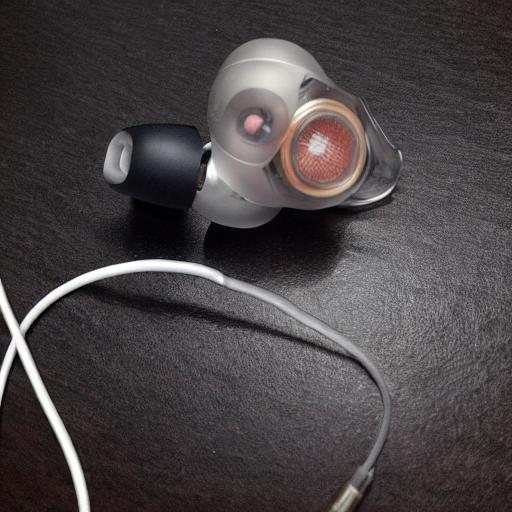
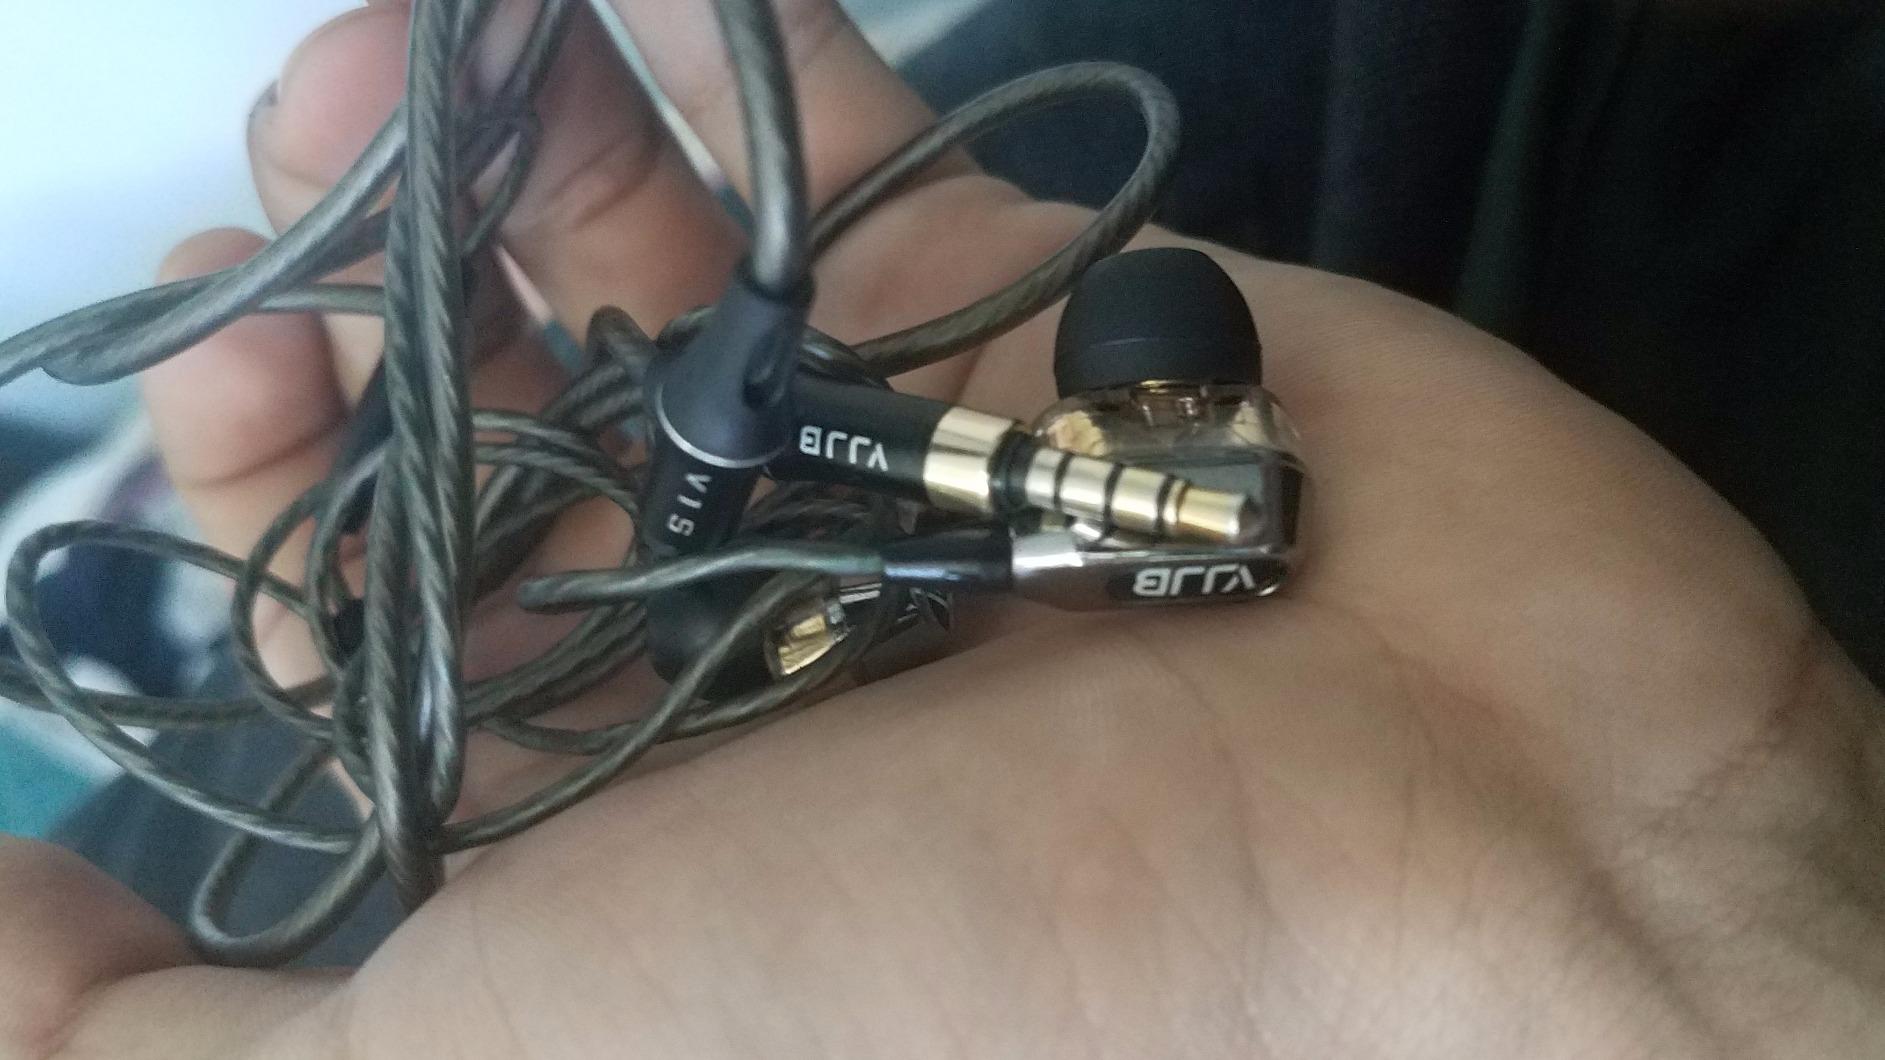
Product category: headphones
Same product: no